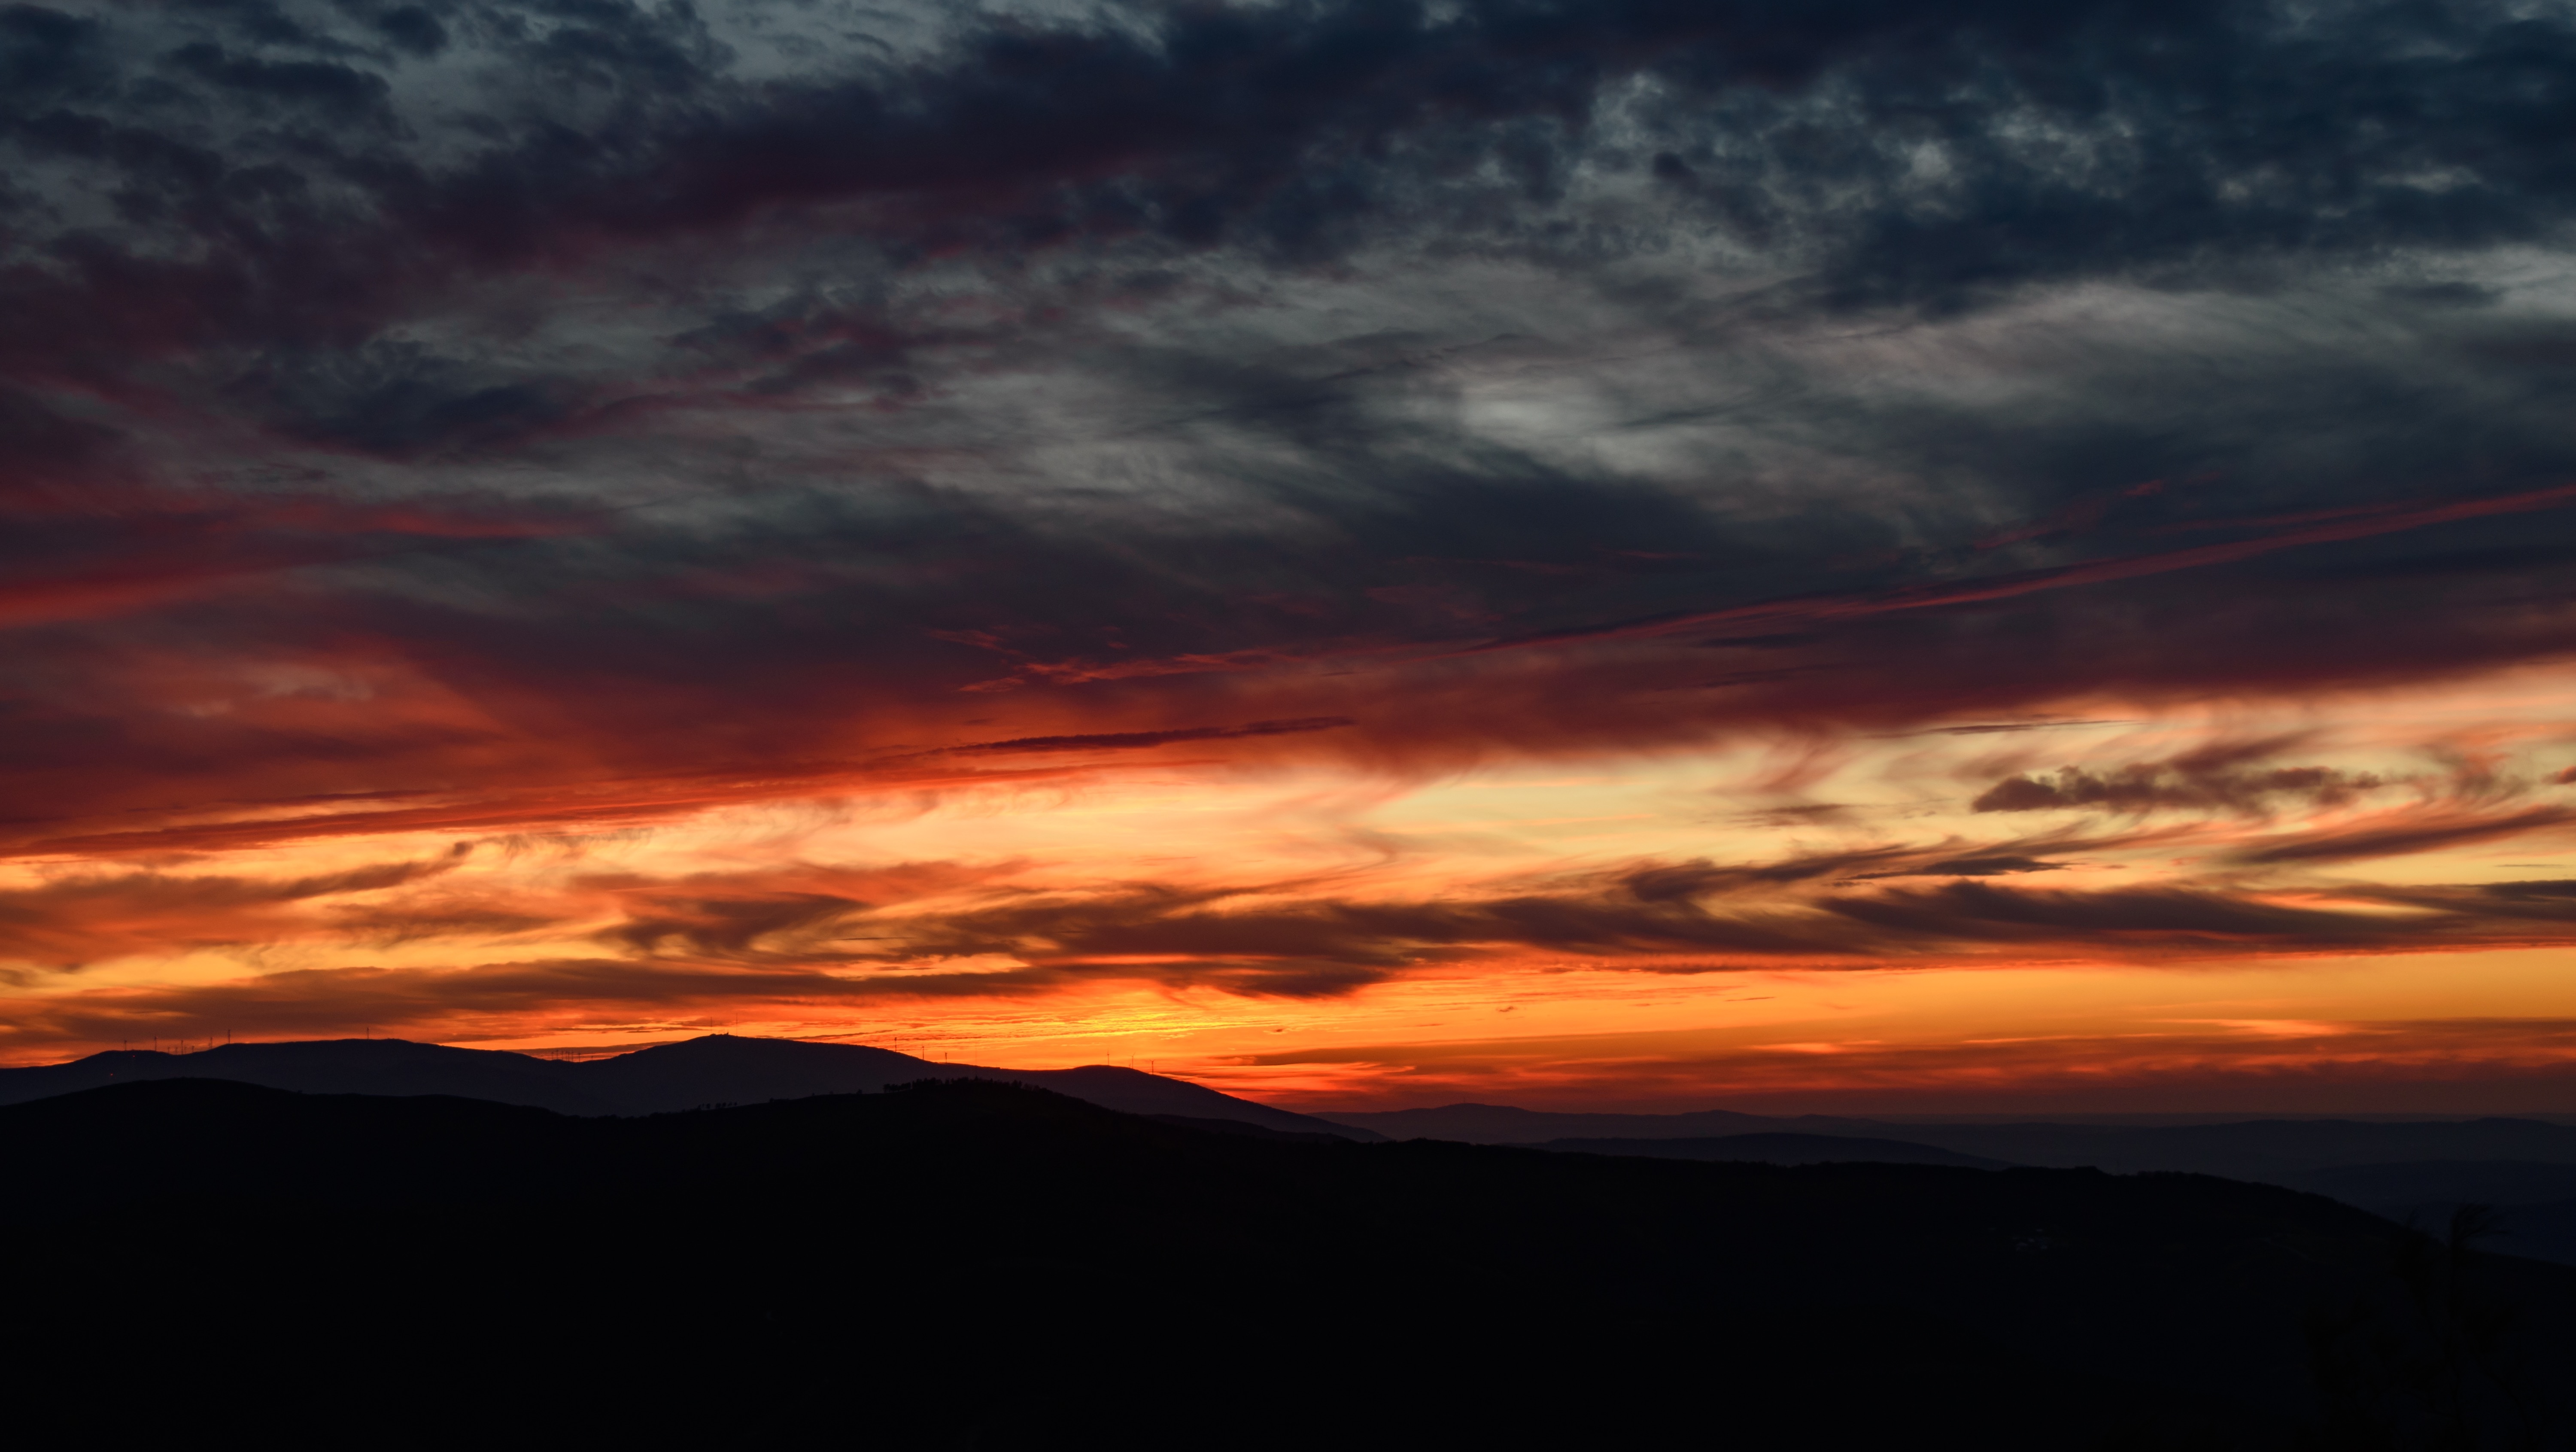
horizon, mountain, cloud, sky, sunrise, sunset, sunlight, morning, dawn, atmosphere, dusk, evening, afterglow, meteorological phenomenon, red sky at morning